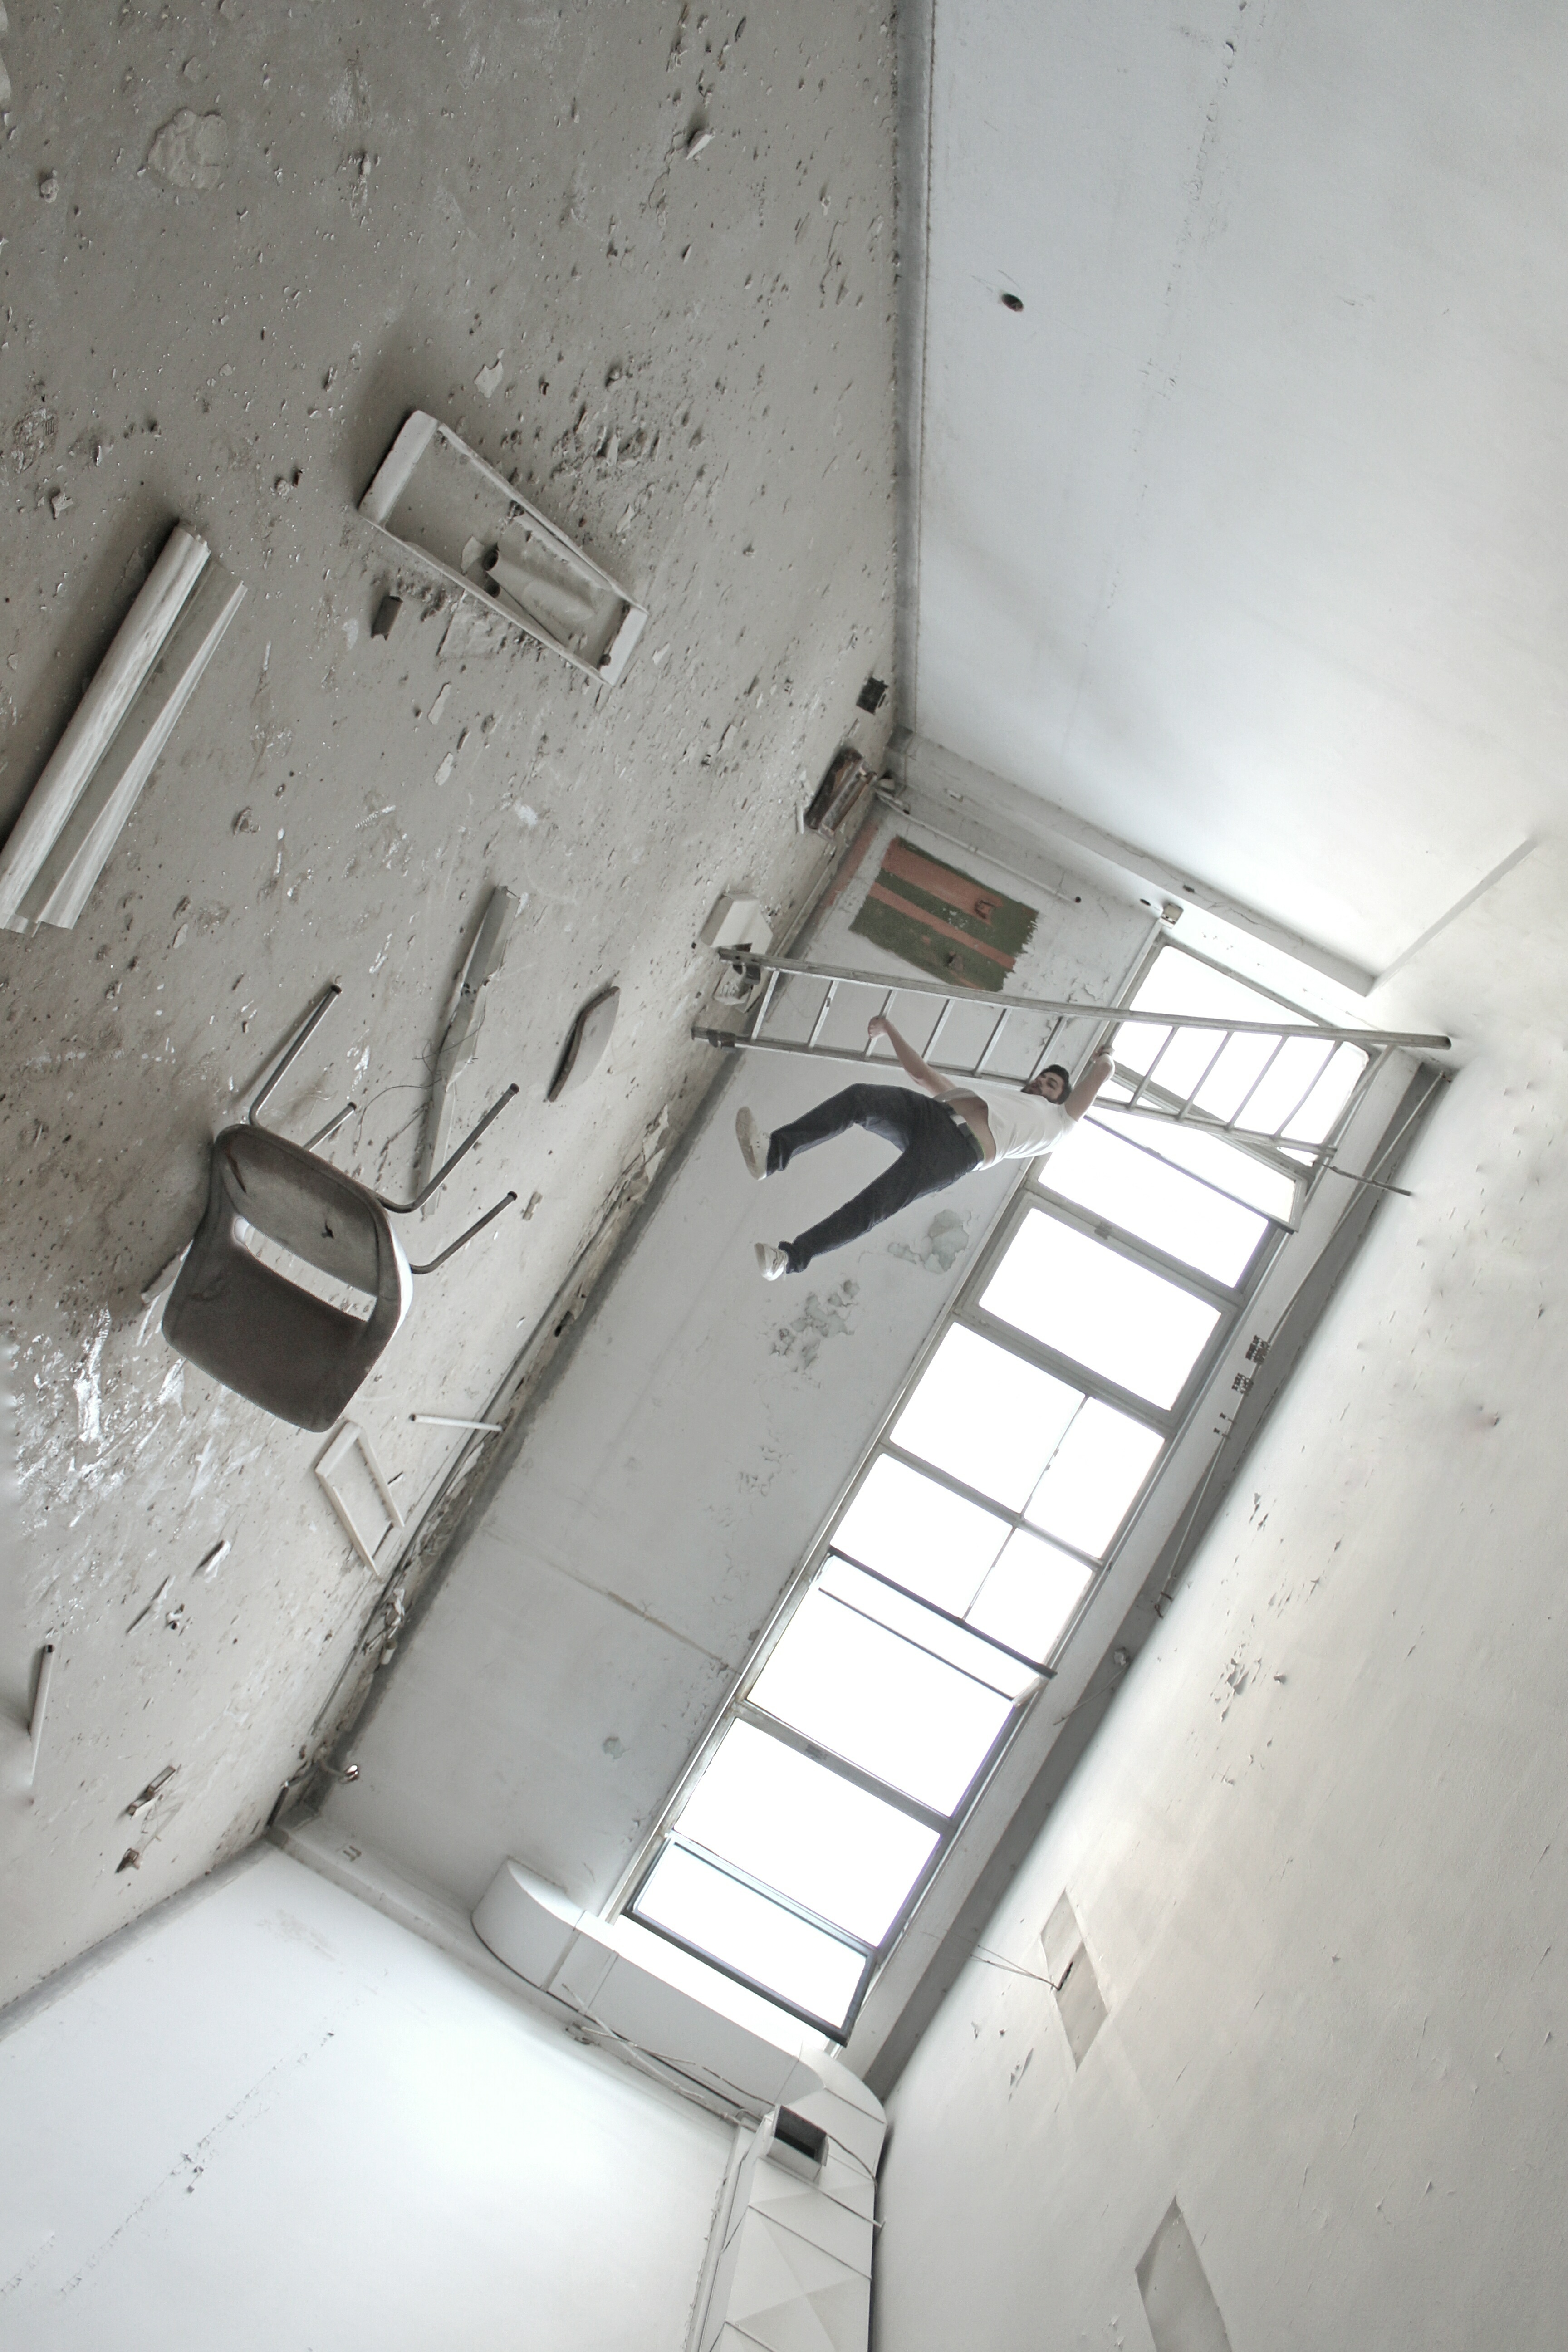
wing, white, floor, wall, ceiling, design, plaster, daylighting